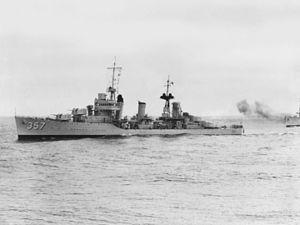
Le plan d'invasion de l'île de Guadalcanal prévoyait pour l'essentiel trois groupes navals majeurs. Deux d'entre eux étaient placés sous le commandement suprême du vice-amiral Frank J. Fletcher. Le premier de ces deux groupes navals, la Task Force NEGAT, commandé par le rear admiral Leigh Noyes était destiné à fournir l'appui aérien pour l'attaque. Cette Task Force se divisait en trois groupes aéronavals, organisés chacun autour d'un porte-avion différent.